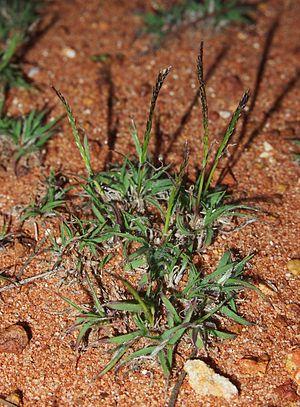
'Tripogon est un genre de plantes monocotylédones de la famille des Poaceae que l'on trouve en Afrique tropicale, en Asie et en Australie.